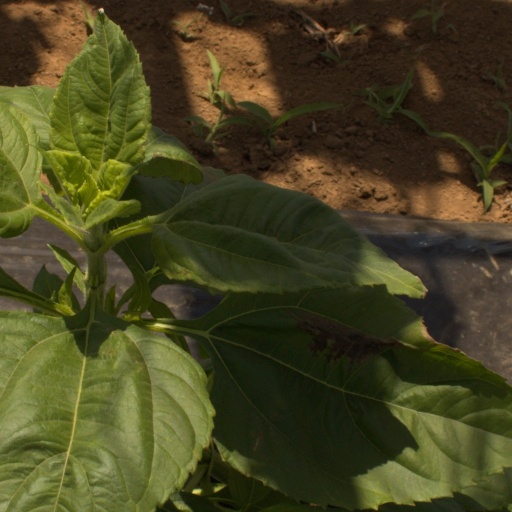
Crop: Jerusalem artichoke